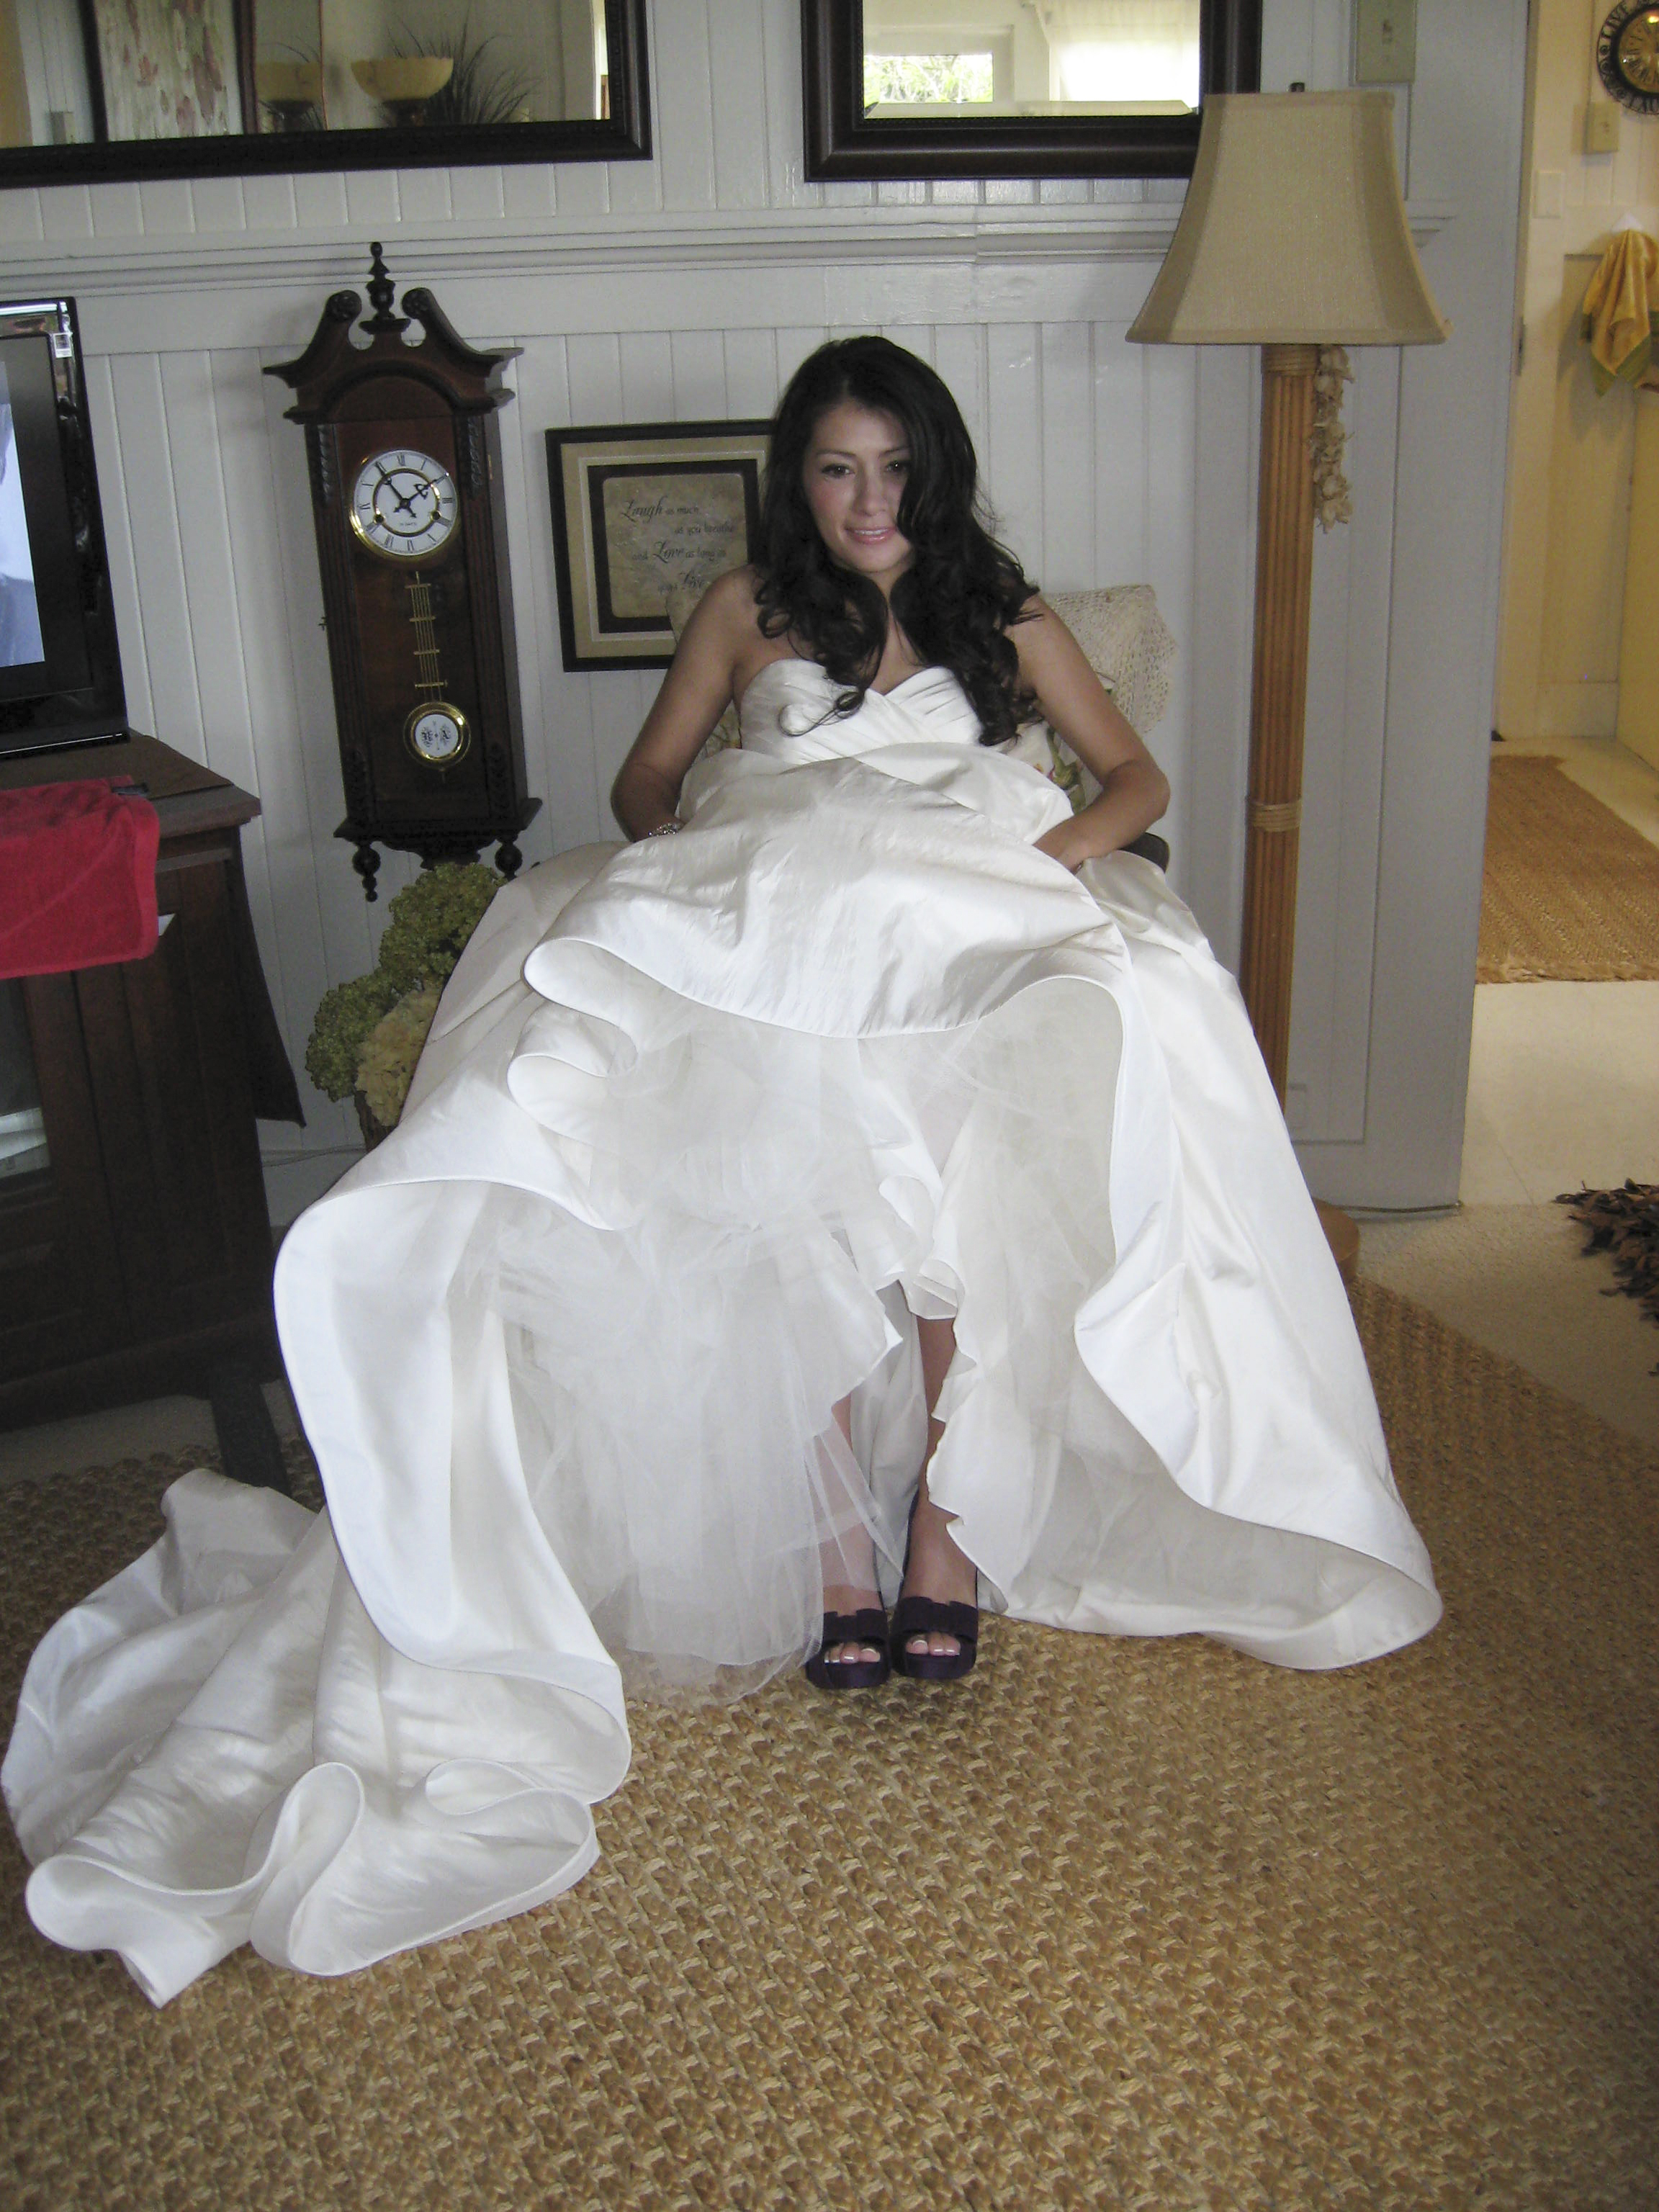
woman, white, clothing, hawaii, wedding, wedding dress, bride, groom, marriage, cake, ceremony, creativecommons, dress, beauty, reception, costume, gown, veil, jehovah, bridesmaid, bridal clothing